Baltimore classification

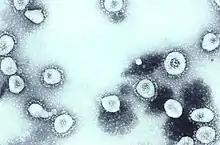
Coronaviruses are +ssRNA viruses.

The fourth Baltimore group contains viruses that have a positive sense single-stranded RNA (+ssRNA) genome. For +ssRNA viruses, the genome functions as mRNA, so no transcription is required for translation. +ssRNA viruses will also, however, produce positive sense copies of the genome from negative sense strands of an intermediate dsRNA genome. This acts as both a transcription and a replication process since the replicated RNA is also mRNA. The 5′-end may be naked, capped, or covalently bound to a viral protein, and the 3′-end may be naked or polyadenylated.